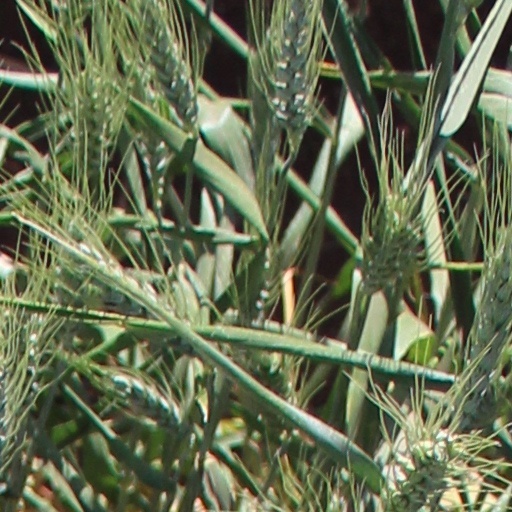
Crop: wheat